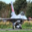
Label: airplane